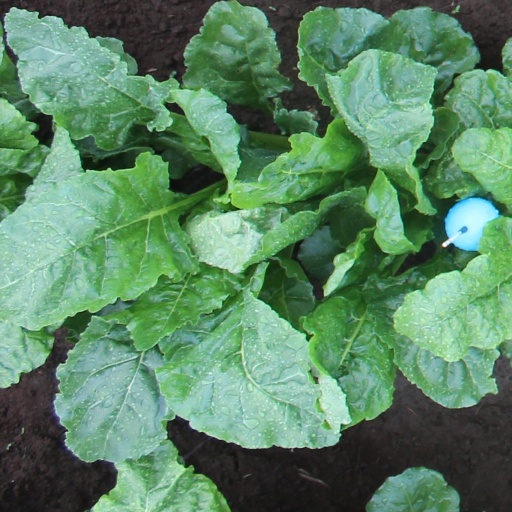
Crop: sugar beet